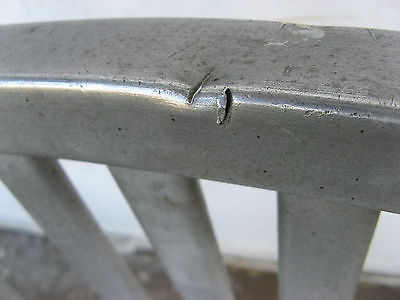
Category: chair